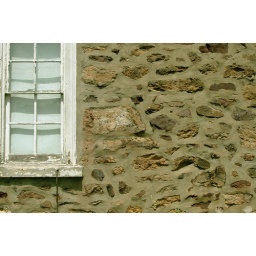
The stone house at the John James Aububon Center at Mill Grove in Audubon, PA.